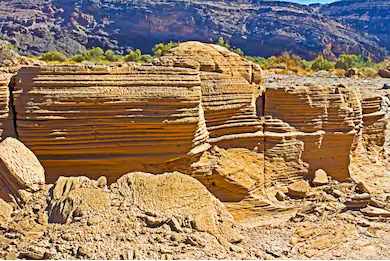
Soil type: Alluvial soil